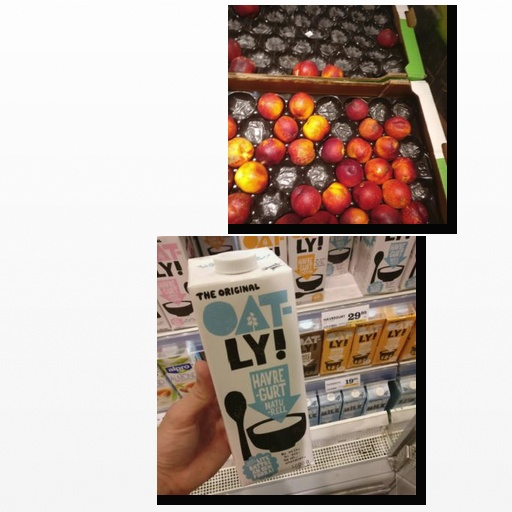
Food items: nectarine, oatghurt